Lenton, Nottingham

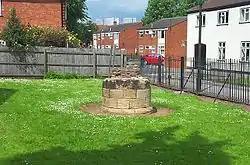
The remains of a stone column from the priory

Lenton Priory was founded in the village by William Peverel at the beginning of the 12th century. A Cluniac monastery, the priory was home to mostly French monks until the late 14th century, when it was freed from the control of its French mother-house, Cluny Abbey. From the 13th century, the priory struggled financially and was noted for "its poverty and indebtedness". The priory was dissolved in 1538, as part of King Henry VIII's dissolution of the monasteries.